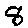
Label: 8